Eight Tigers

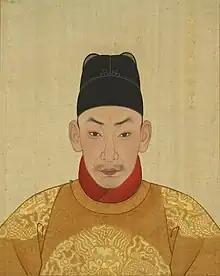
The Zhengde Emperor, also known as Emperor Wuzong

At the beginning of the Zhengde Emperor's reign, Liu Jin and seven other eunuchs who had served him were added to his personal staff. He ignored the advice of his grand secretaries, who told him to limit the roles of his eunuchs in government. Having been raised by eunuchs, he liked them, and, starting in 1506, he gave them important financial and military roles. He enjoyed spending time with them, practicing riding, archery, wrestling, and music. Liu Jin was responsible for palace entertainment, and "provided dancing, wrestling matches, a menagerie of exotic animals, and of course, music". He also encouraged the Zhengde Emperor to leave the palace in disguise to explore the streets of Peking, which the emperor grew to love. He was thus disinterested in ruling his own government, so he began to leave matters of state solely to his eunuchs.